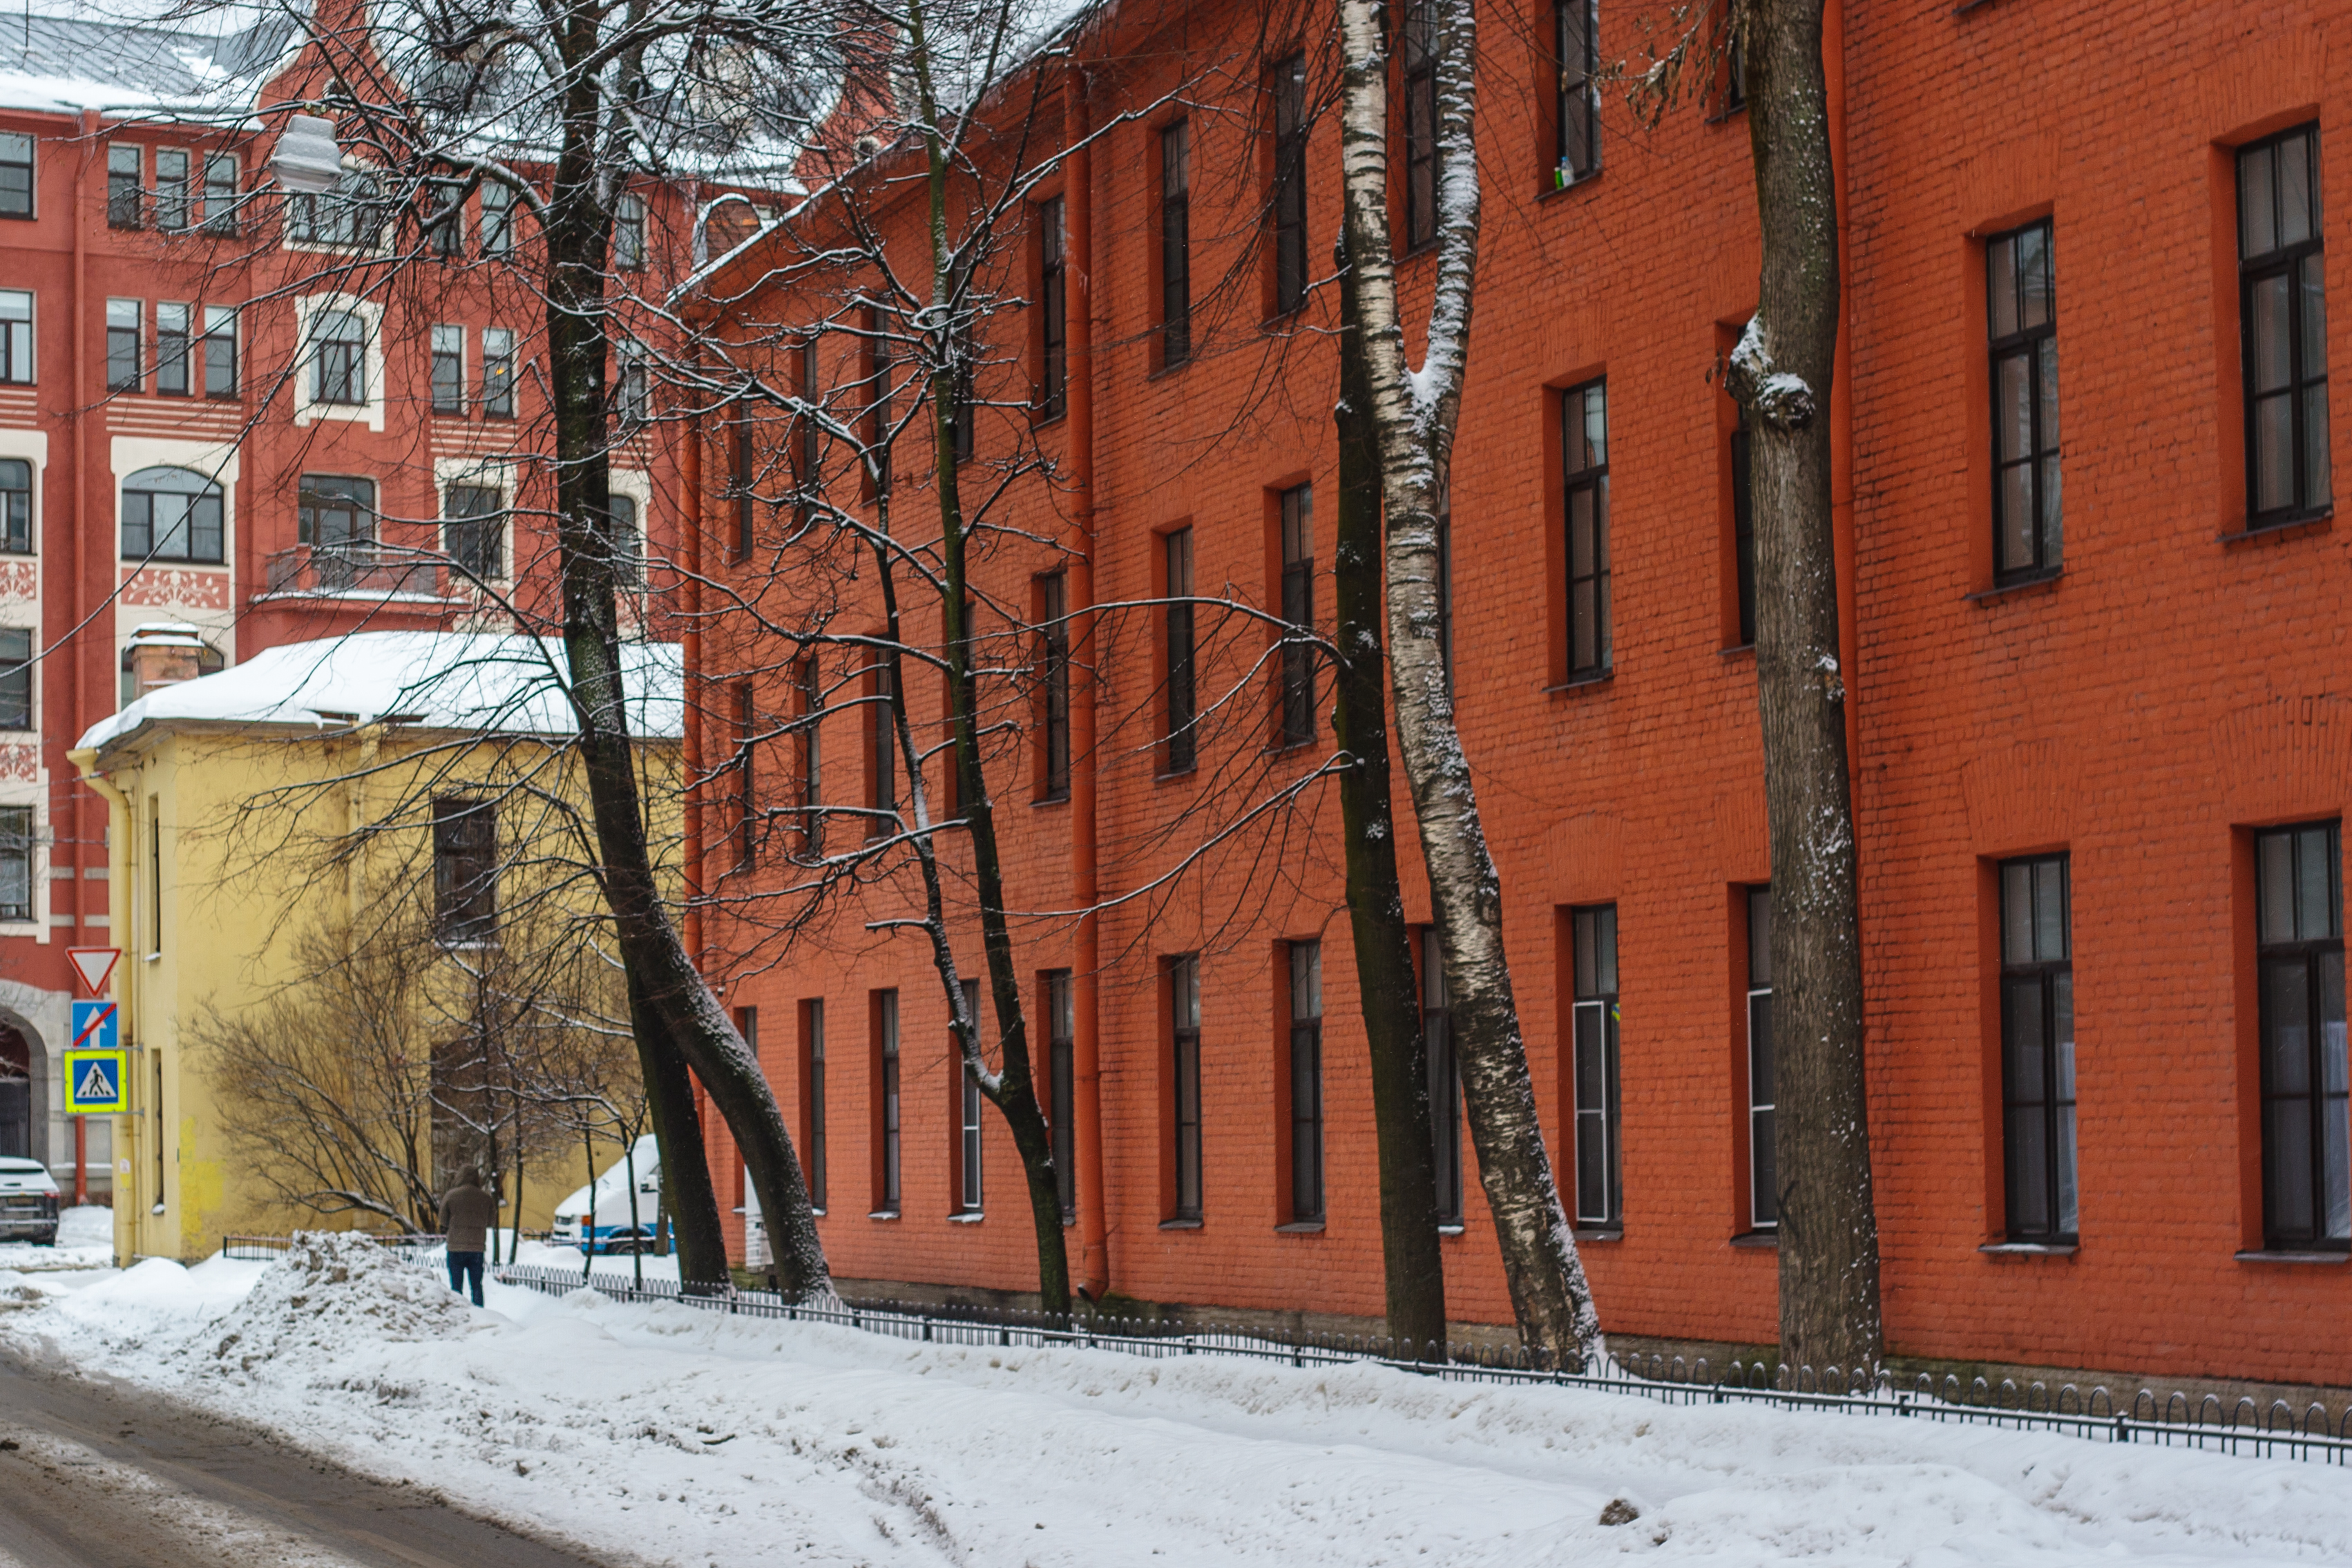
images, building, window, snow, fixture, urban design, plant, tree, brick, wood, house, residential area, woody plant, real estate, city, facade, brickwork, freezing, metropolitan area, slope, road surface, mixed use, winter, apartment, roof, condominium, road, downtown, sidewalk, home, twig, suburb, street, door, precipitation, metal, frost, pattern, trunk, street light, transport, lane